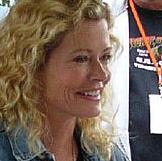
Age: 49